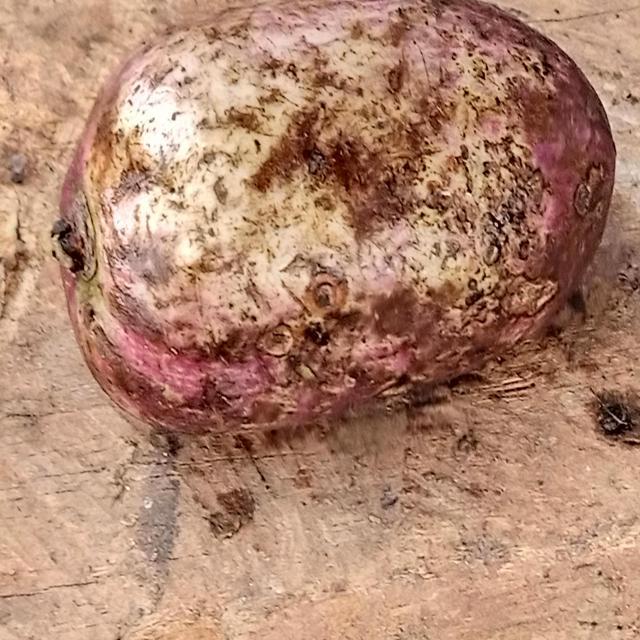
Plum grade: unripe